Vladimir Dal

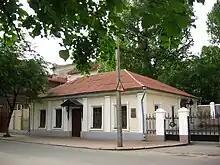
Dal's house and museum in Luhansk, Ukraine

Dal served in the Imperial Russian Navy from 1814 to 1826, graduating from the Saint Petersburg Naval Cadet School in 1819. In 1826 he began studying medicine at Dorpat University; he participated as a military doctor in the Russo-Turkish War and in the campaign against Poland in 1831–1832. Following disagreement with his superiors, he resigned from the Military Hospital in Saint Petersburg and took an administrative position with the Ministry of the Interior in Orenburg Governorate in 1833. He took part in General Vasily Perovsky's military expedition against Khiva in 1839–1840. Dal then served in administrative positions in Saint Petersburg (1841–1849) and in Nizhny Novgorod (from 1849) before his retirement in 1859.